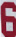
Number: 6